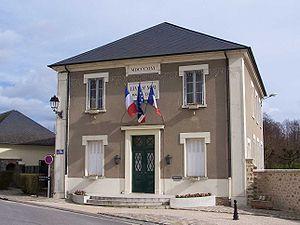
Hôtel de ville de Lévis-Saint-Nom (Yvelines, France)